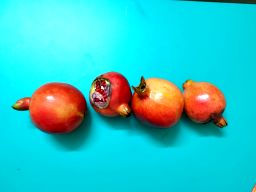
Fruit: Pomegranate
Quality: Mixed